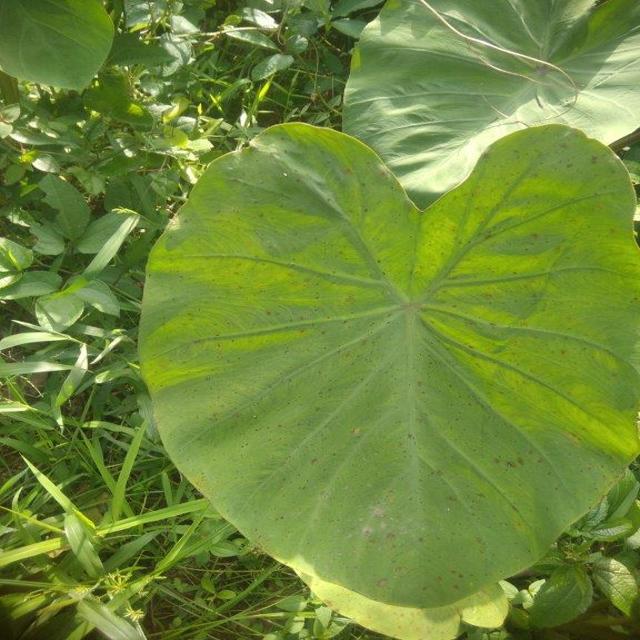
Label: Early_Blight